Iran at the 2016 Summer Olympics

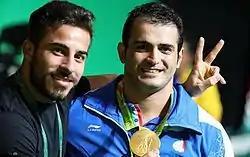
Iran's gold medalists Kianoush Rostami and Sohrab Moradi in weightlifting

Iranian weightlifters have qualified five men's quota places for the Rio Olympics based on their combined team standing by points at the 2014 and 2015 IWF World Championships. The team must allocate these places to individual athletes by June 20, 2016.